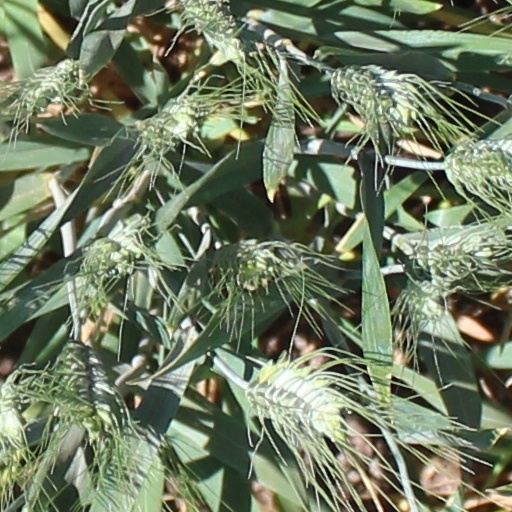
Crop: wheat